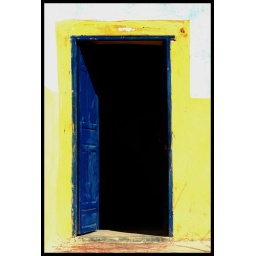
Door to a Berber house (nice mint tea and biscuits there) in the Toubkal mountains